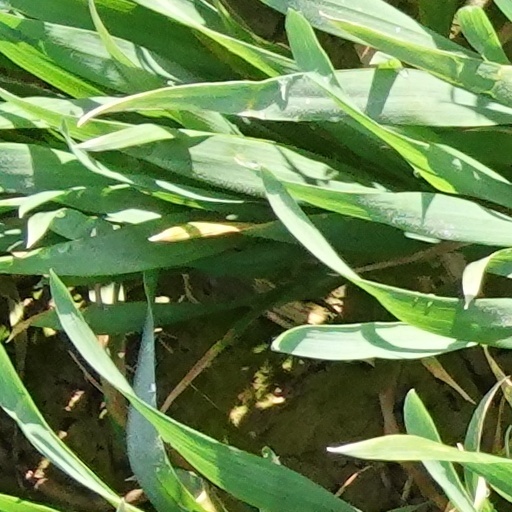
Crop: wheat